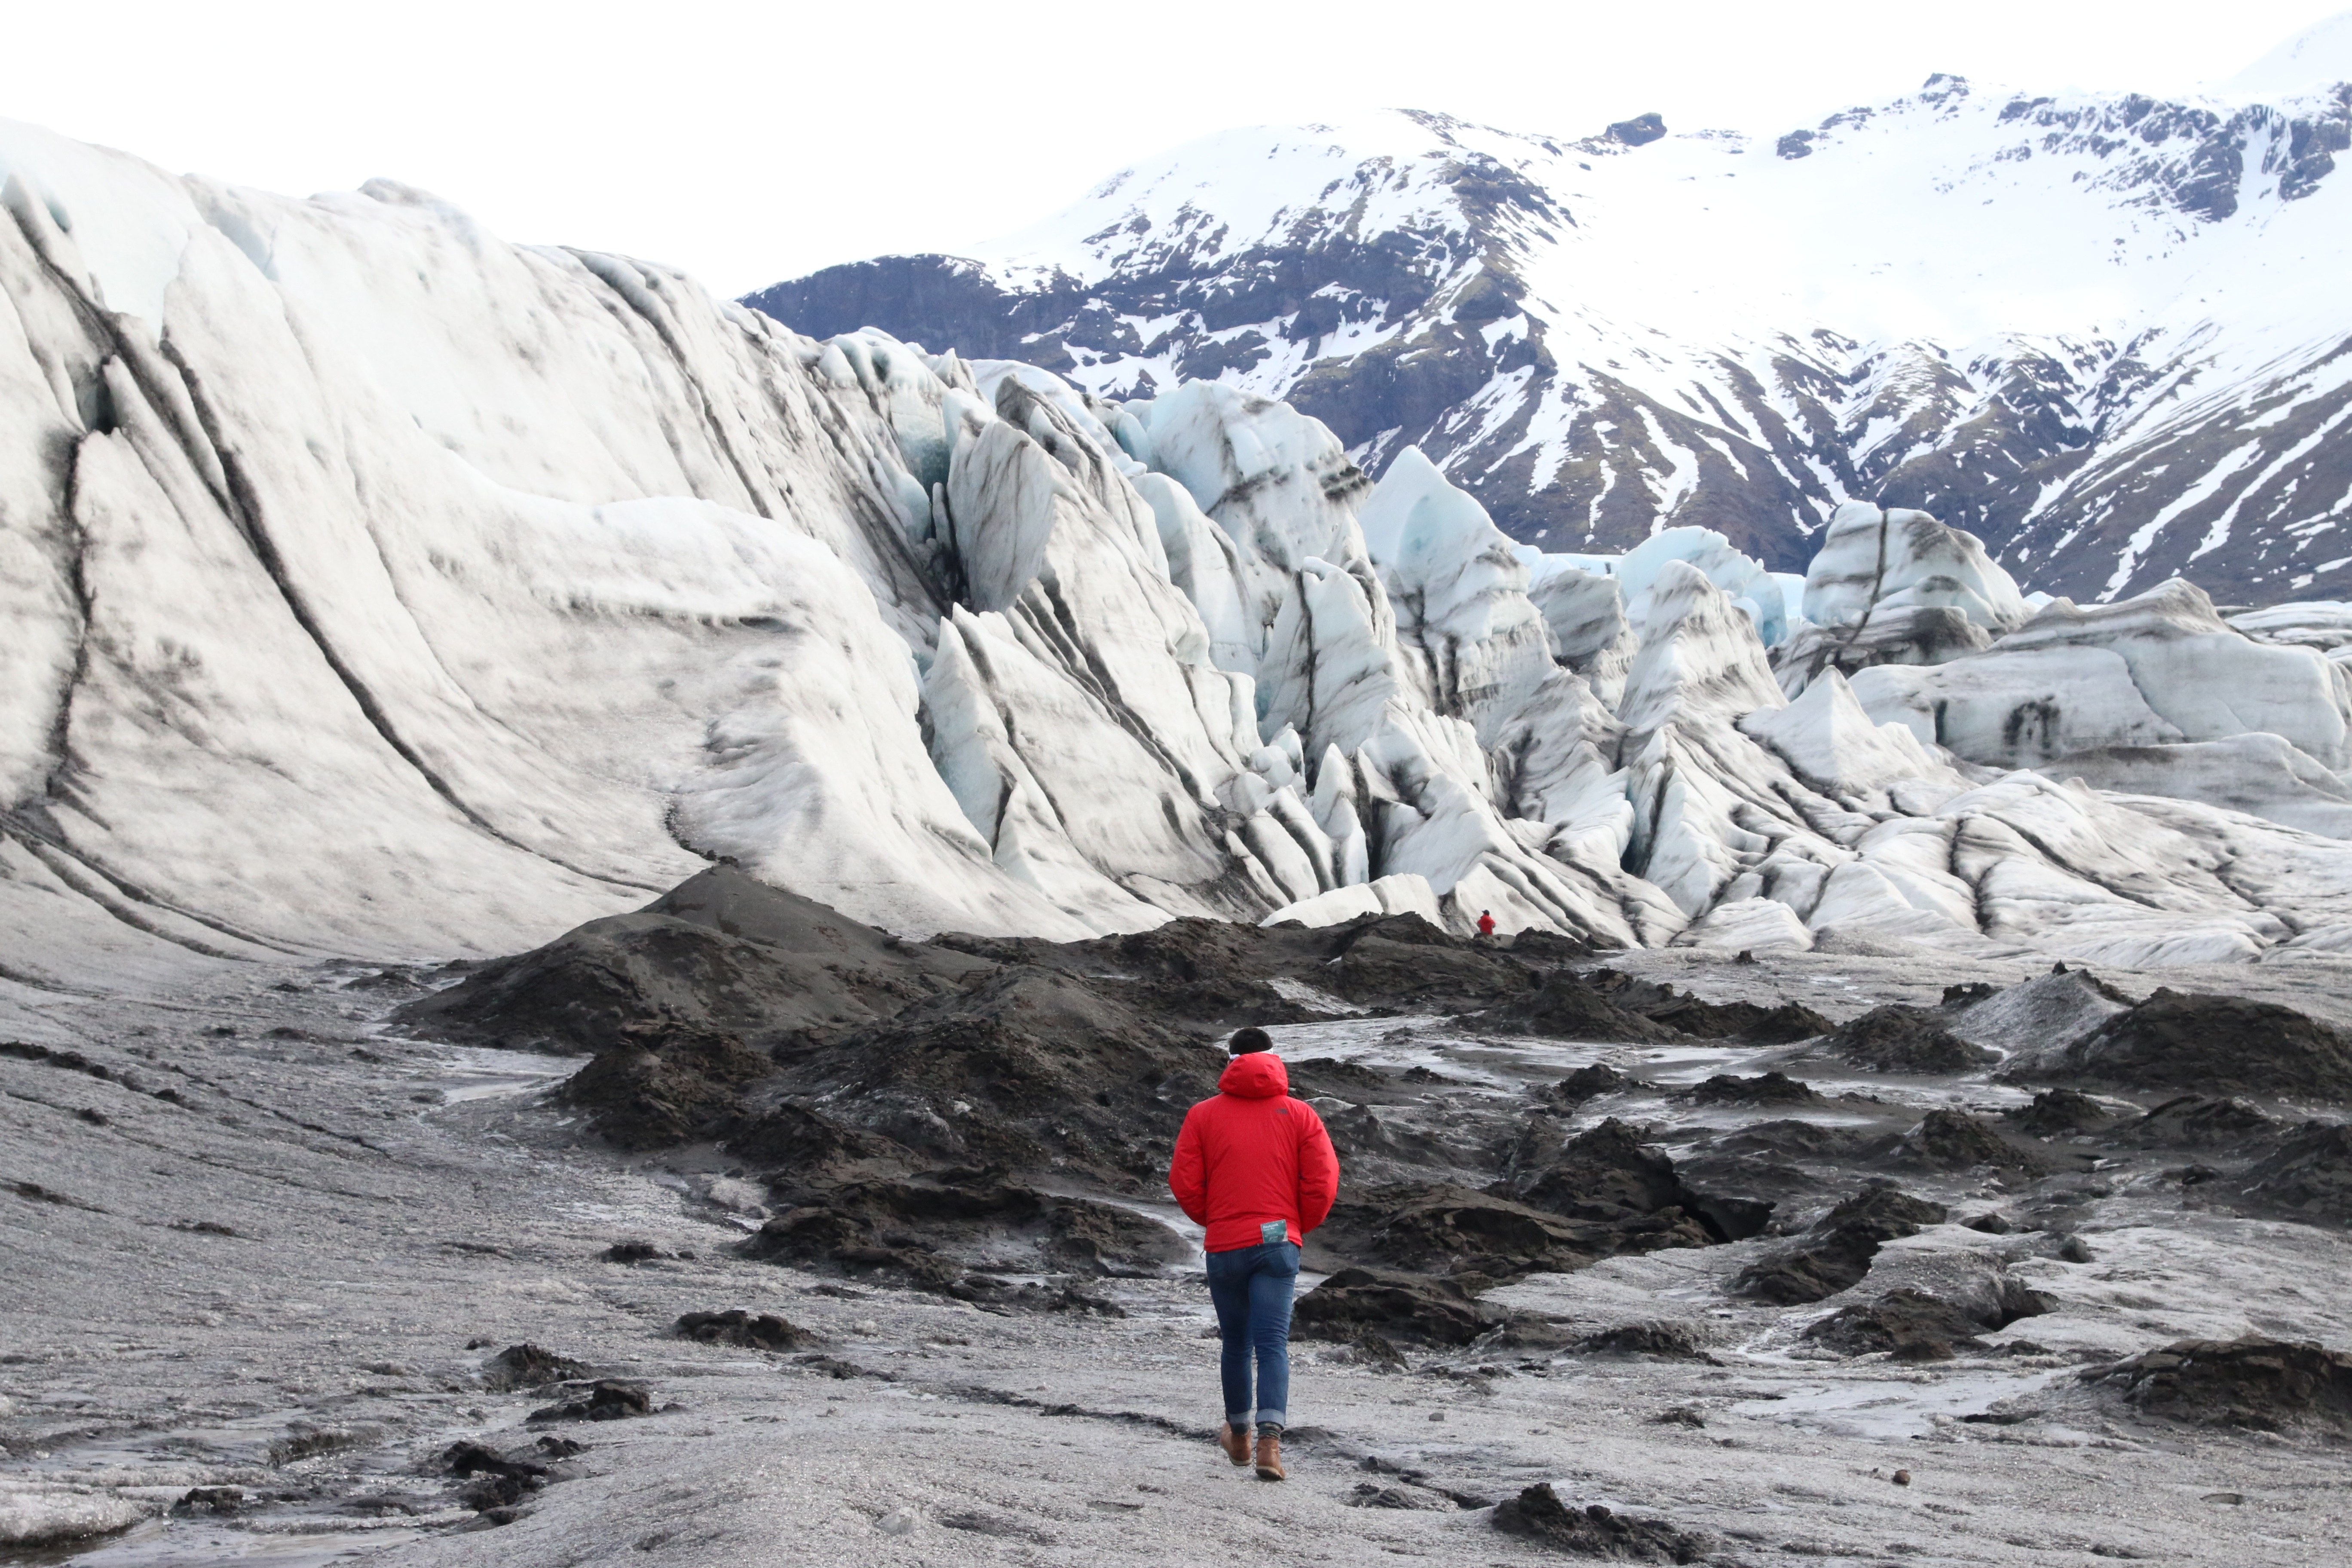
adventure, glacier, extreme sport, ridge, mountaineering, moraine, landform, geographical feature, glacial landform, geological phenomenon